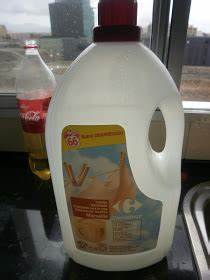
Waste category: plastic